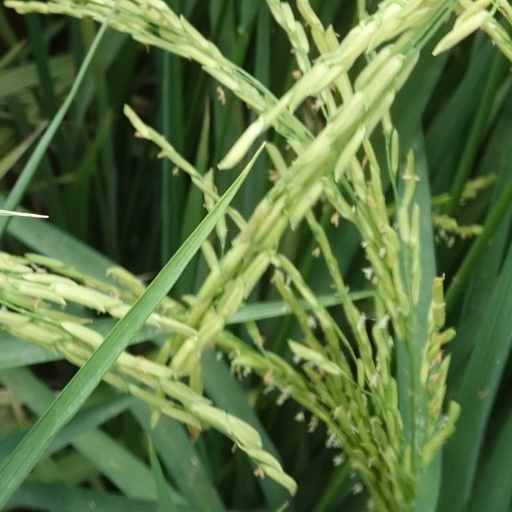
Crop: rice